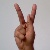
The image shows a hand gesture representing the letter 'K' in Indian Sign Language.